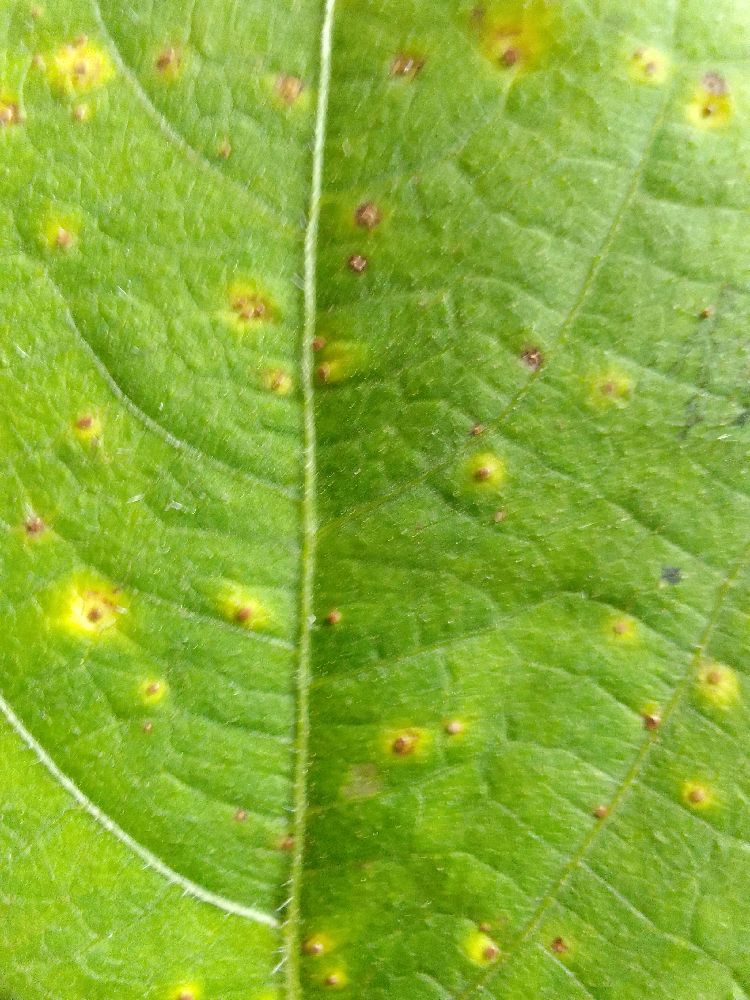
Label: rust